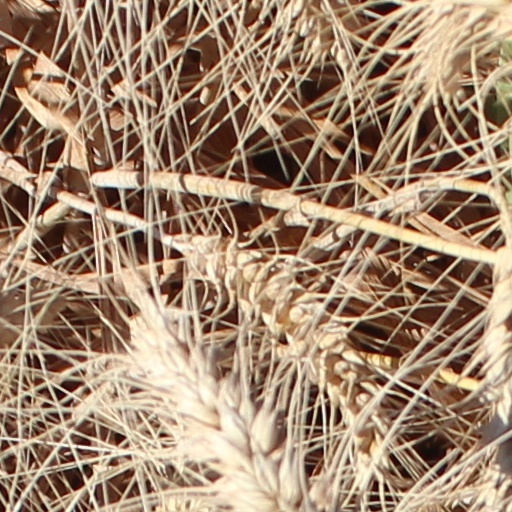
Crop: wheat